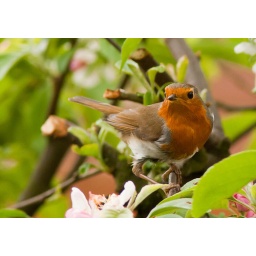
I enjoyed a quiet and lazy afternoon photographing the birds that landed on the apple tree in the garden.